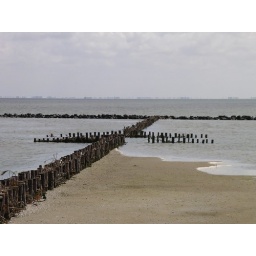
a cross in the water